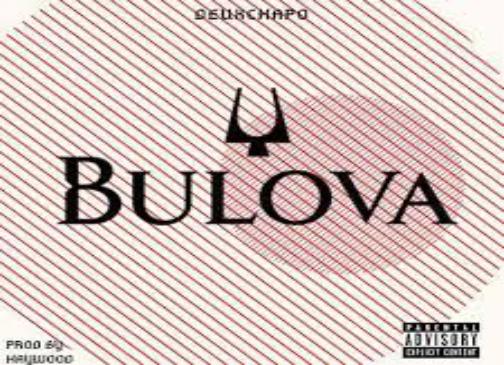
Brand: Bulova
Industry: Clothes